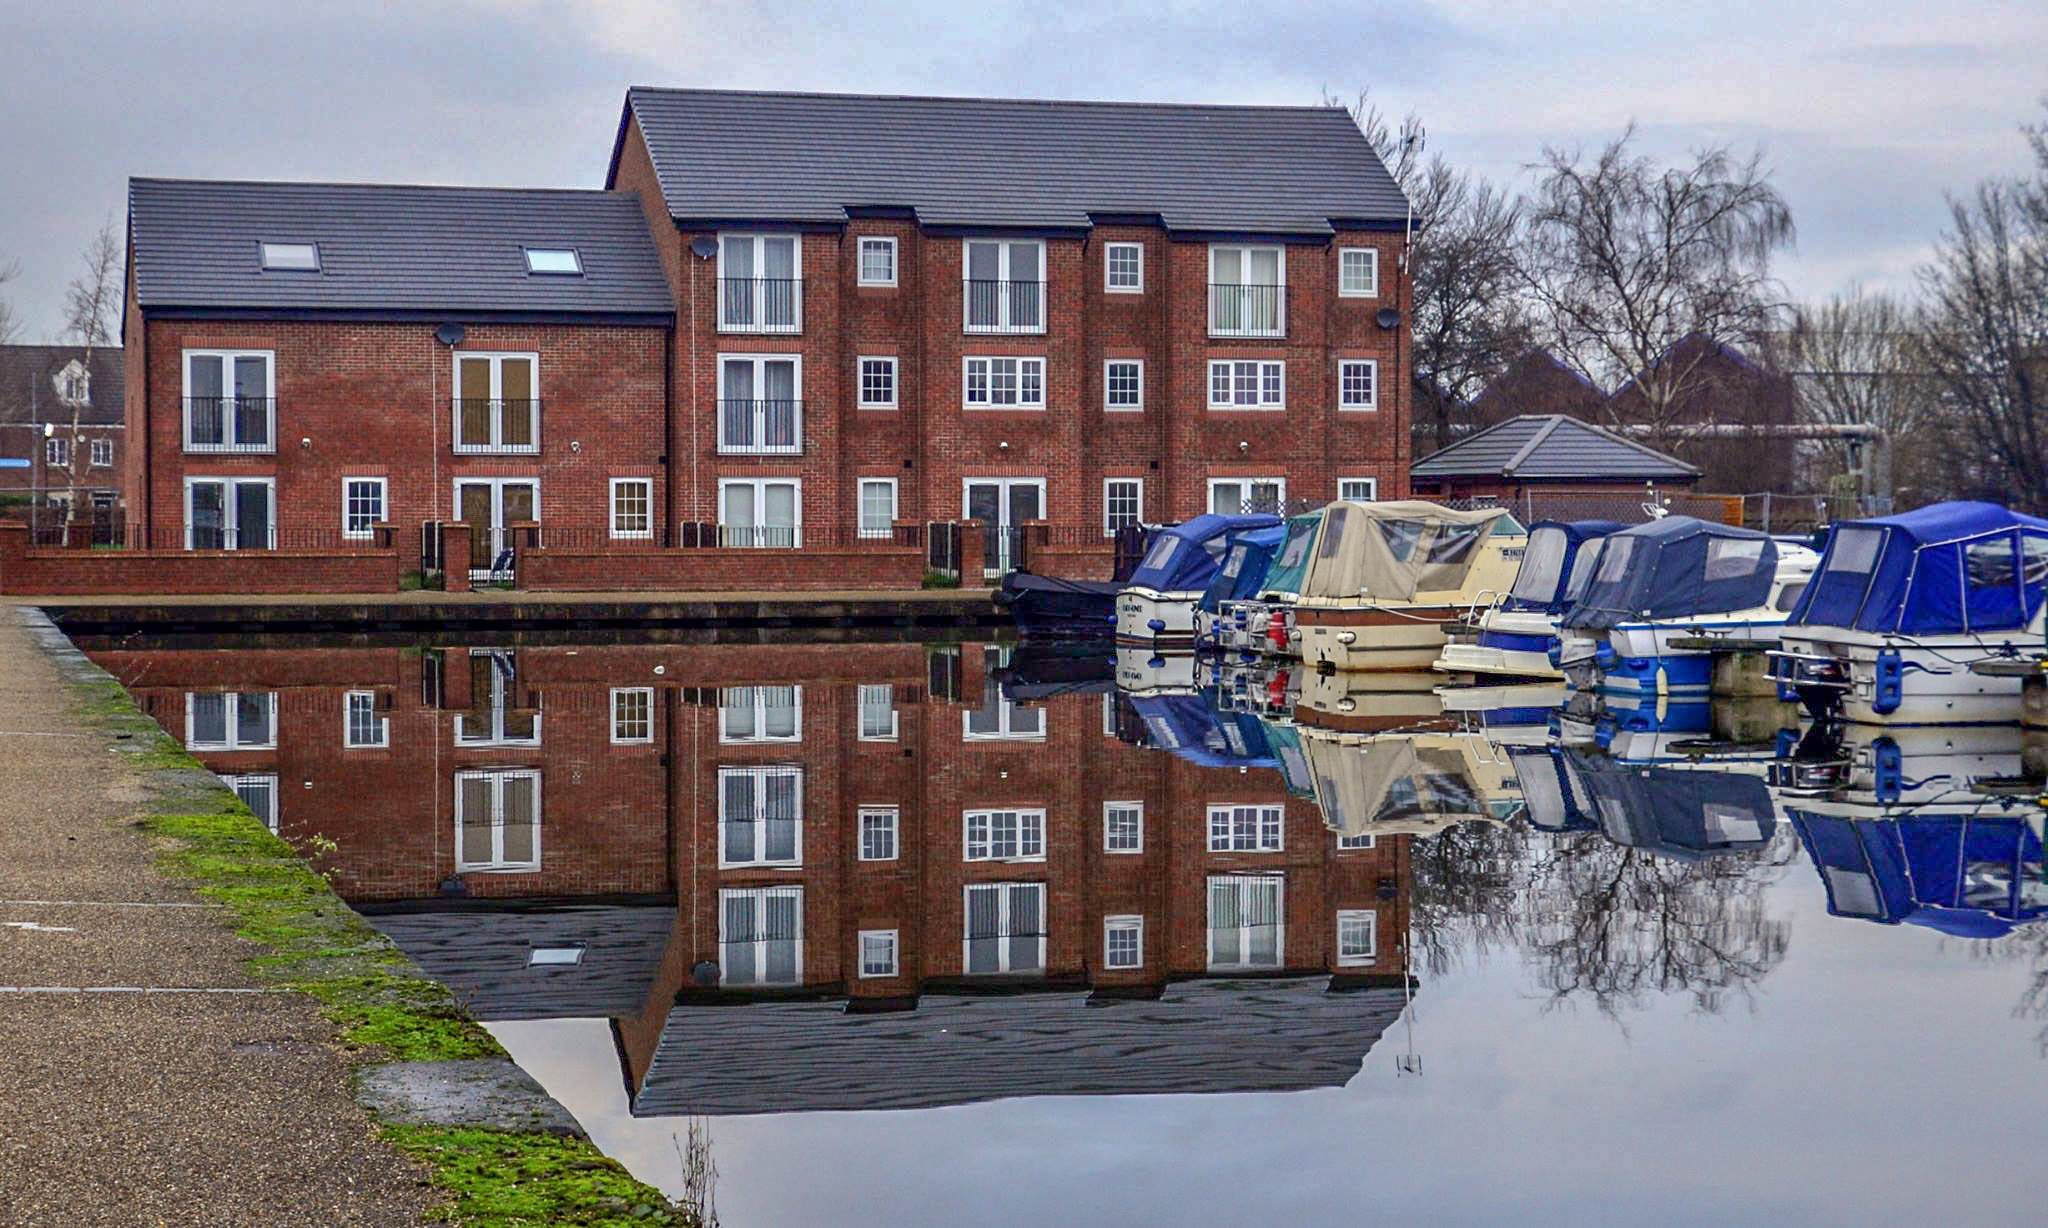
water, winter, house, town, building, home, suburb, reflection, cottage, facade, property, marina, port, waterway, manchester, boats, still, estate, neighbourhood, stretford, red bricks, residential area